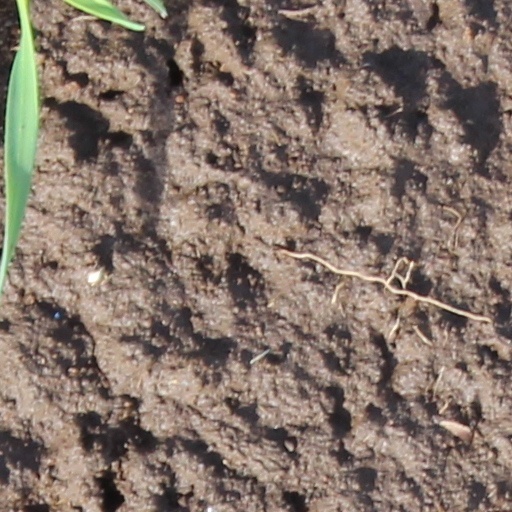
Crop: wheat